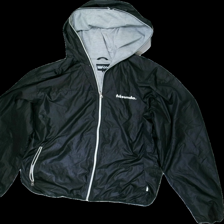
View: front
Type: Jacket
Category: Men
Brand: Not in the list
Brand text on label: south west
Colors: Black
Material: 100% polyester
Pattern: Logo print
Cut: Regular
Size: XL
Season: Spring
Stains: Minor
Damage: fläckar på armen
Damage location: bottom right
Damage 2 location: bottom center
Price range: <50
Recommended usage: Export
Description: svart jacka med reklamlogga fram och fläckar på armen, nopprig i muffar vid armar och vid midjan